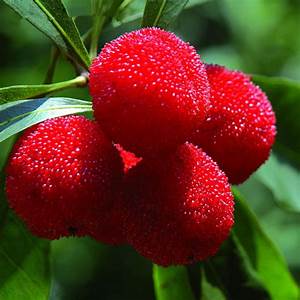
Label: Strawberry